Benigembla

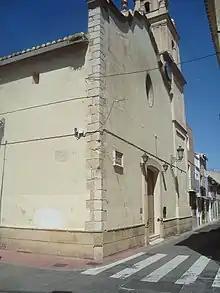
The Church of Saint Joseph(Benigembla).

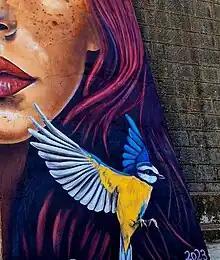
The Living Museum of Benigembla

Nestled in the Valley of Pop, on the River Gorgos at the foot of the mountains of "El Cavall Verd", its relief is very wary and holds places worth visiting force throughout the municipal area of 18.4 km, as the climb of ""El Cocoll"" or to ""El Cavall Verd"", a mountain that looks like the face of a woman, the recreational area of the ""Safareig"", and the camping area of ""la Vall de Pop"" just 750 m from the town.